Tavibois

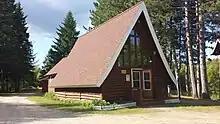
View of the exterior of the Tavibois chapel, in Hérouxville, in 2014.

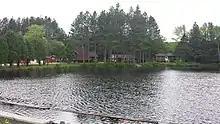
View in 2014 of the main buildings at Domaine Tavibois, Hérouxville, from the Lac Tavibois dam.

To reach the "Tavibois center", visitors will go 4.9 km in road Saint-Pierre-North, from the intersection of Route 153 in Hérouxville, then turn right to the road "Chemin Tavibois". Tavibois center is close to the municipal boundary between Grandes-Piles and Hérouxville.